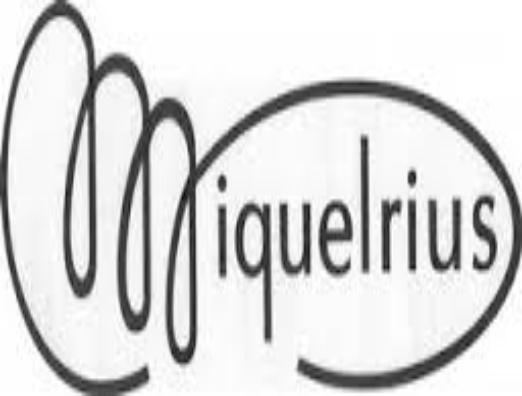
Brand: miquelrius-1
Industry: Necessities